The Inquiry (2006 film)

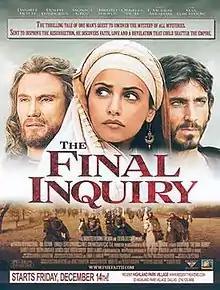
Theatrical release poster

The Inquiry (also known as The Final Inquiry and Italian: L'inchiesta) is a 2006 Italian historical drama film directed by Giulio Base, and starring Daniele Liotti and Dolph Lundgren. It is a remake of the 1986 film of the same name.